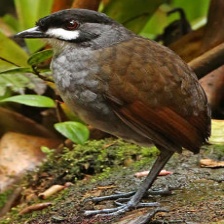
Species: JOCOTOCO ANTPITTA
Scientific name: GRALLARIA RIDGELYI